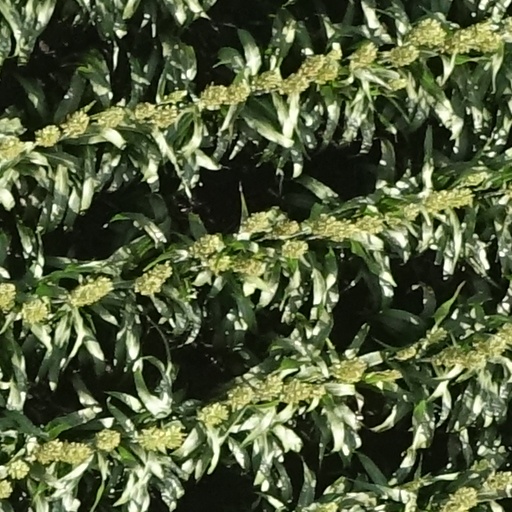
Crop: sorghum